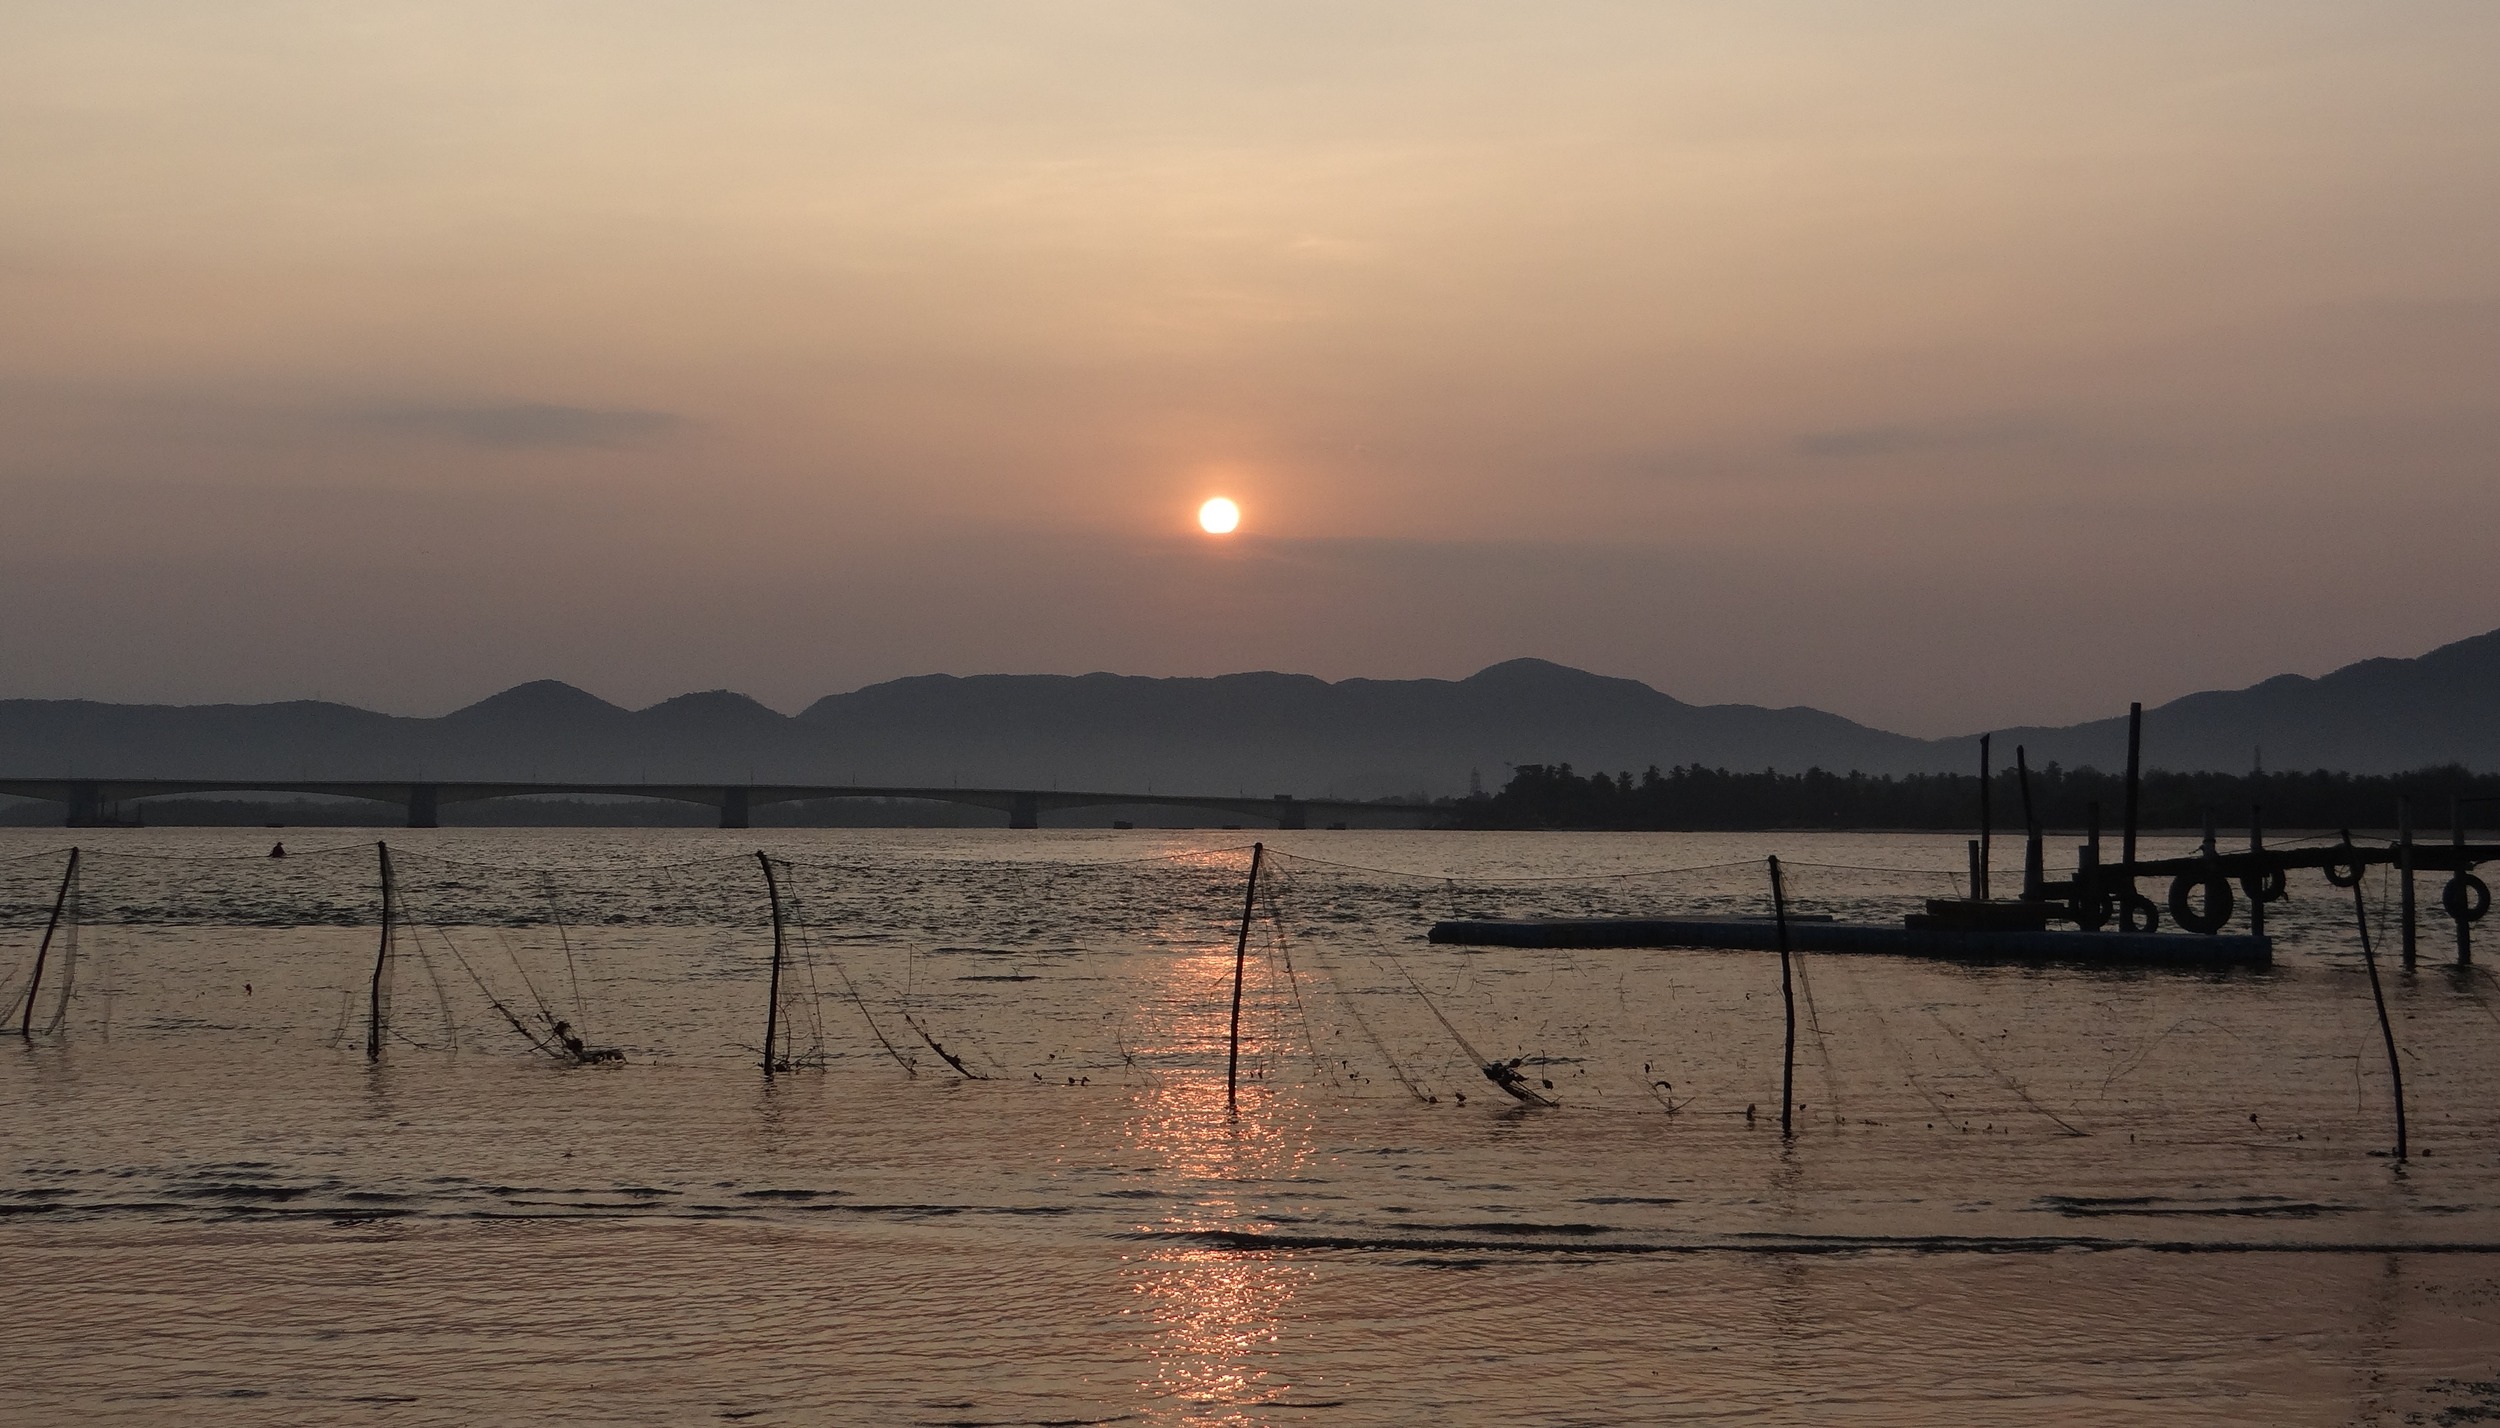
landscape, sea, horizon, creek, cloud, sun, sunrise, sunset, morning, shore, wave, lake, dawn, river, dusk, evening, reflection, bay, body of water, india, fishing nets, karwar, atmospheric phenomenon